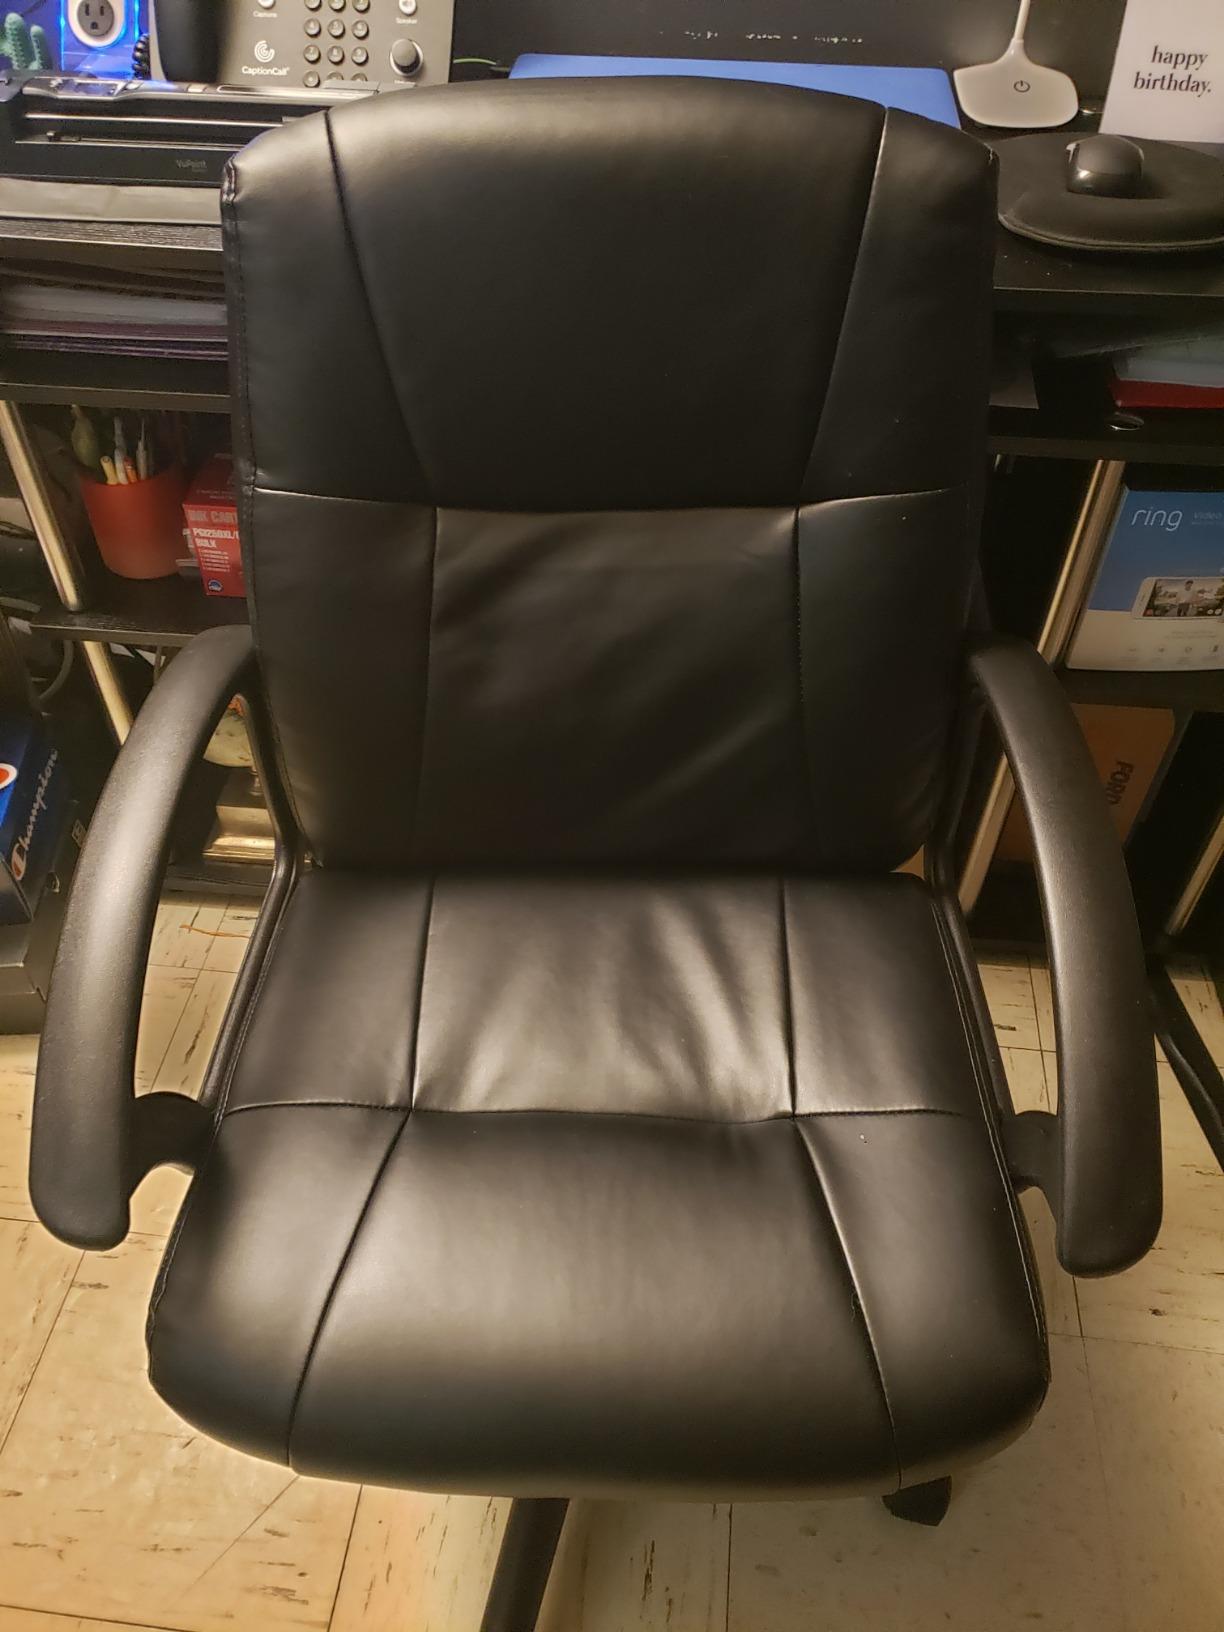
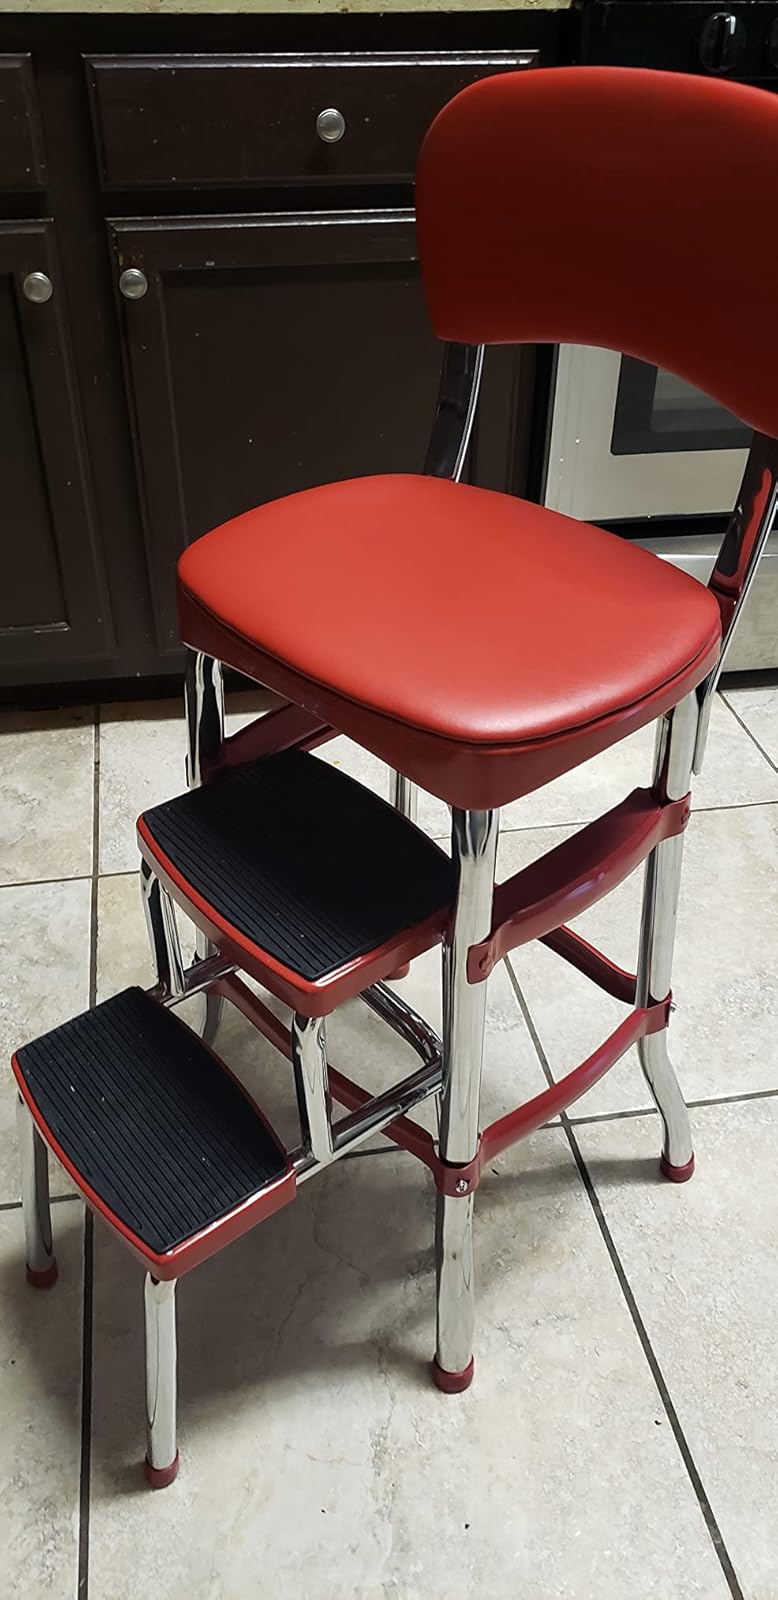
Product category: items_chair
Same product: no